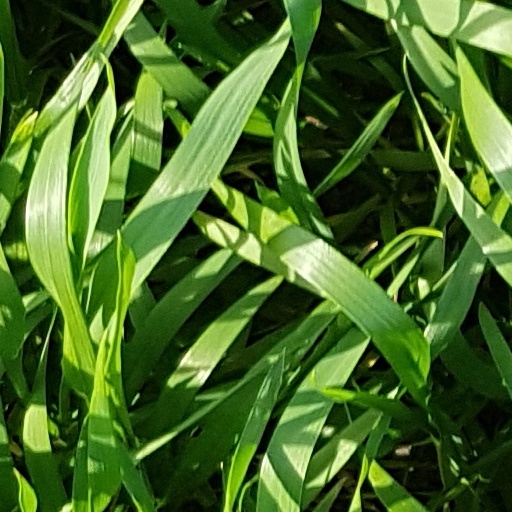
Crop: wheat